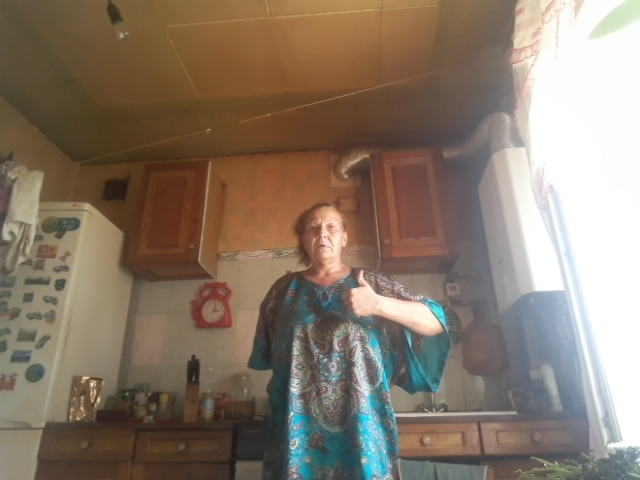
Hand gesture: like